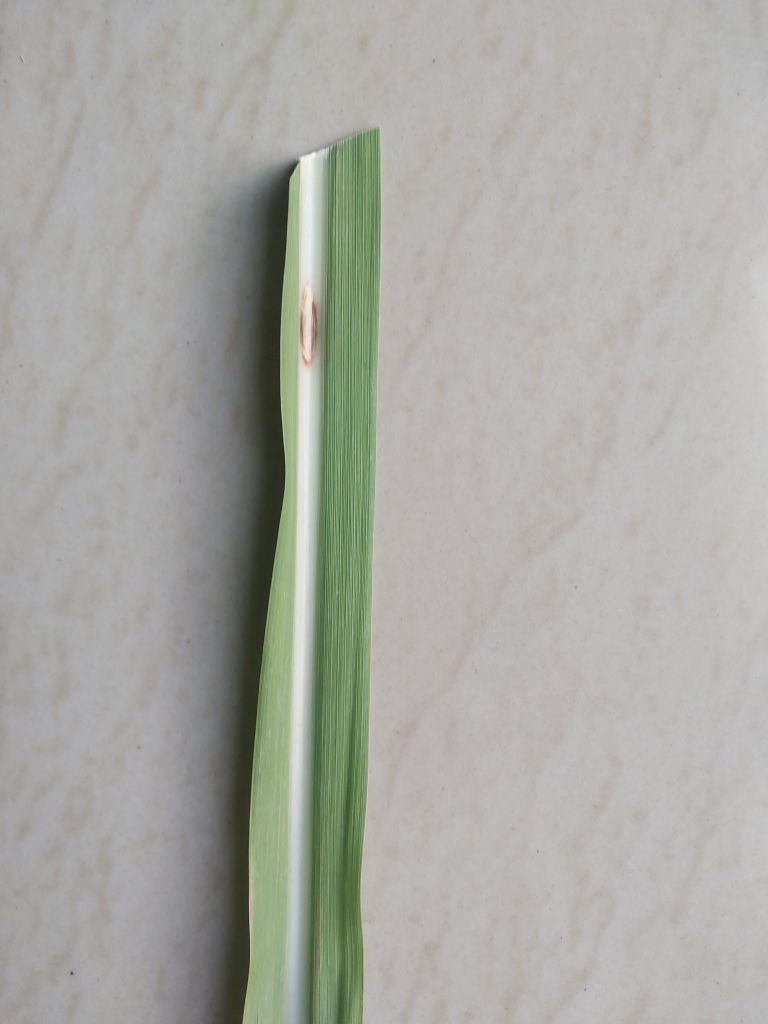
Label: Brown Spot